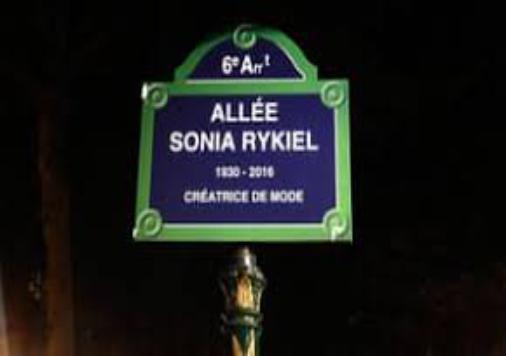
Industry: Clothes